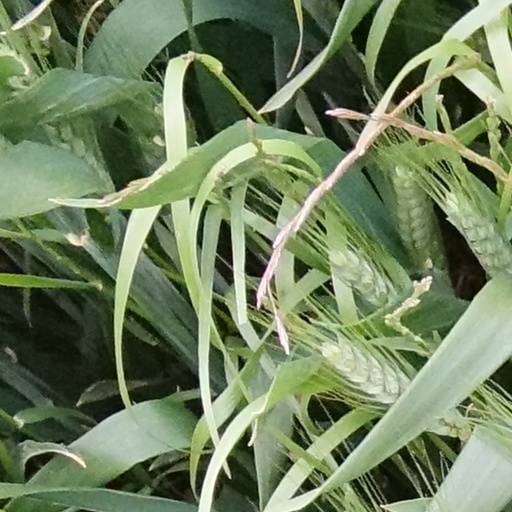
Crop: wheat